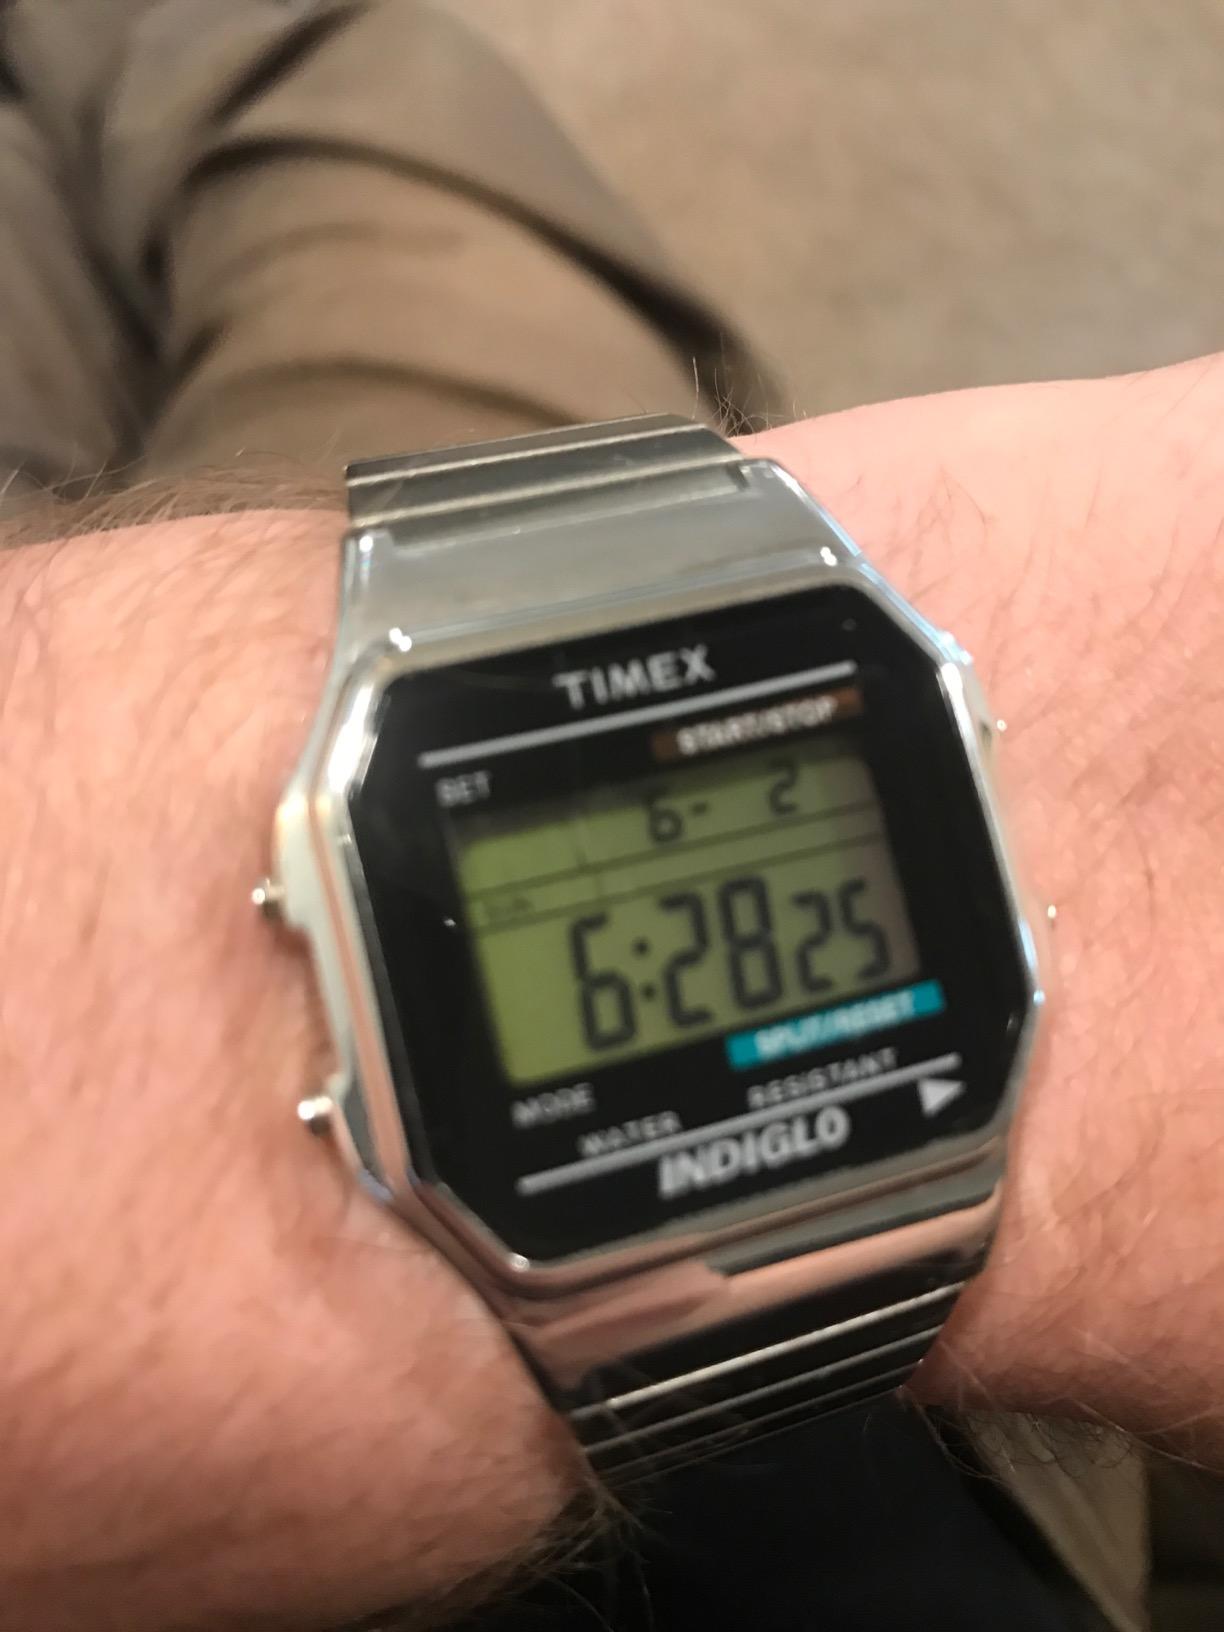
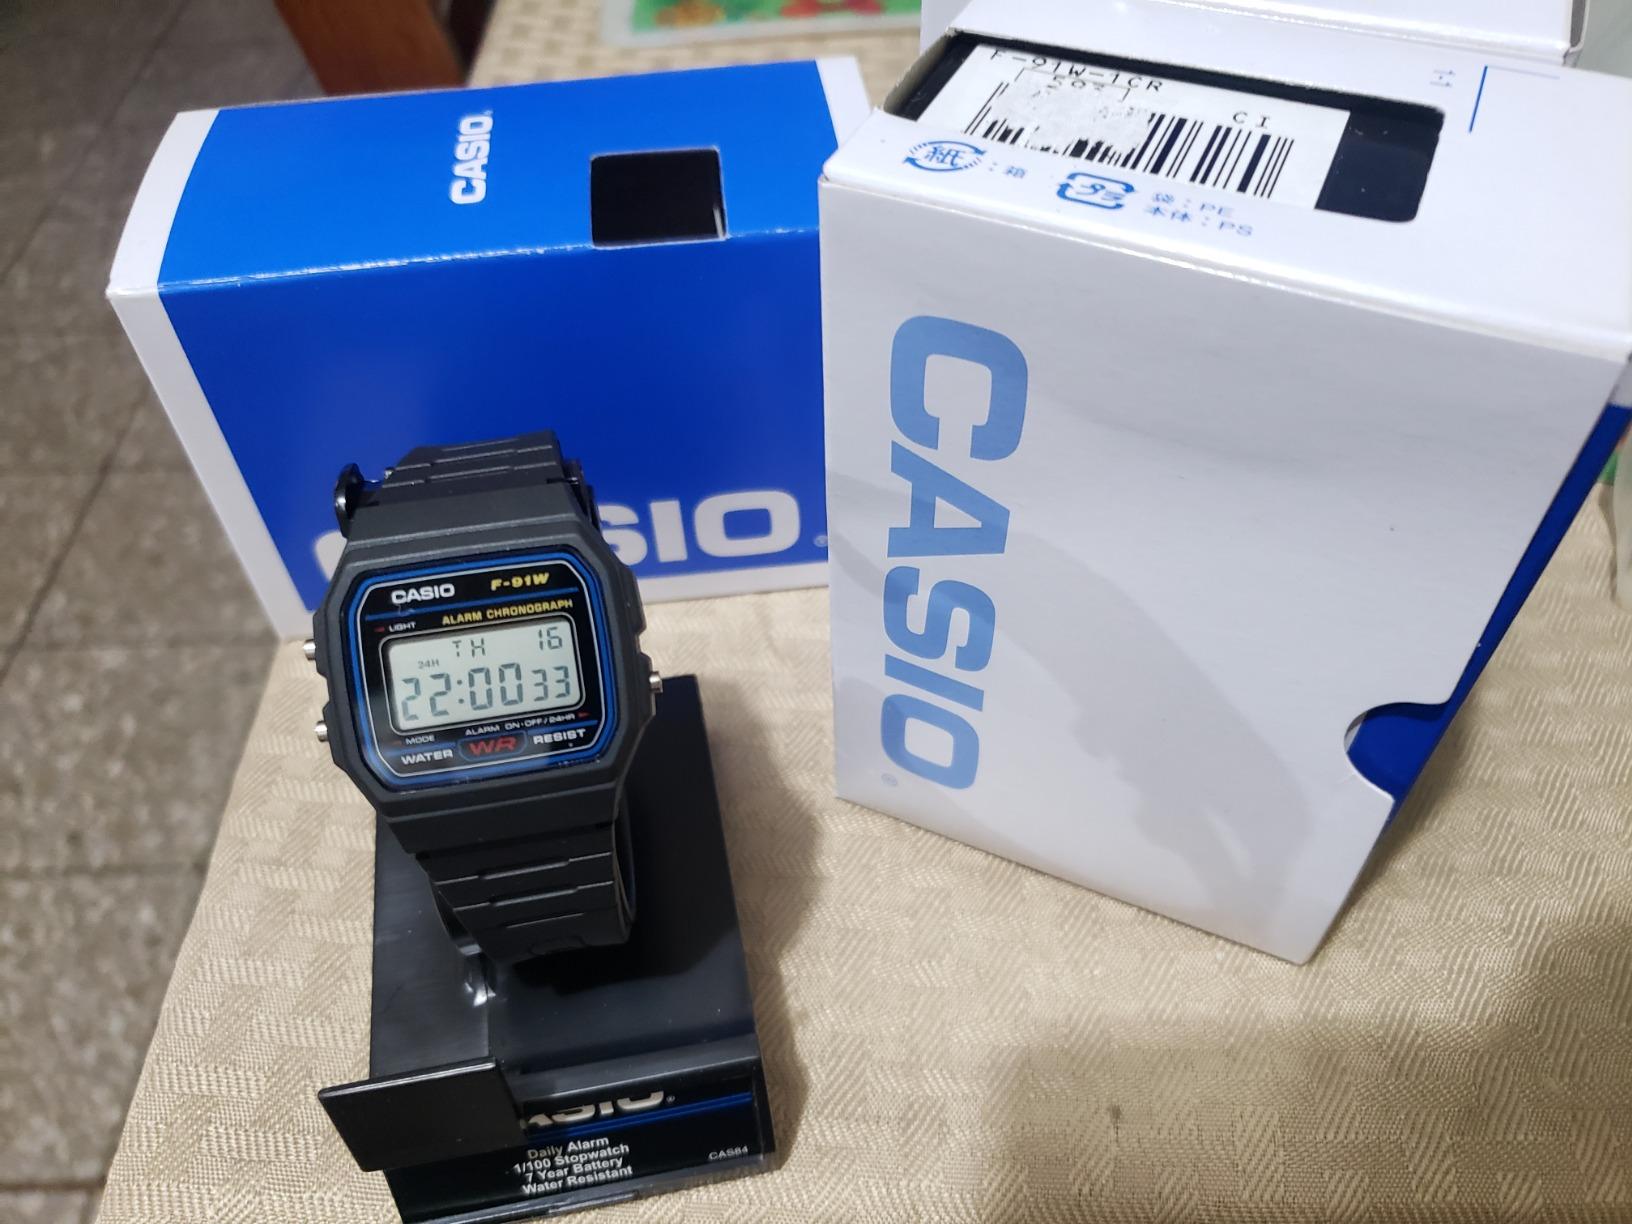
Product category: accessories_watch
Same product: no